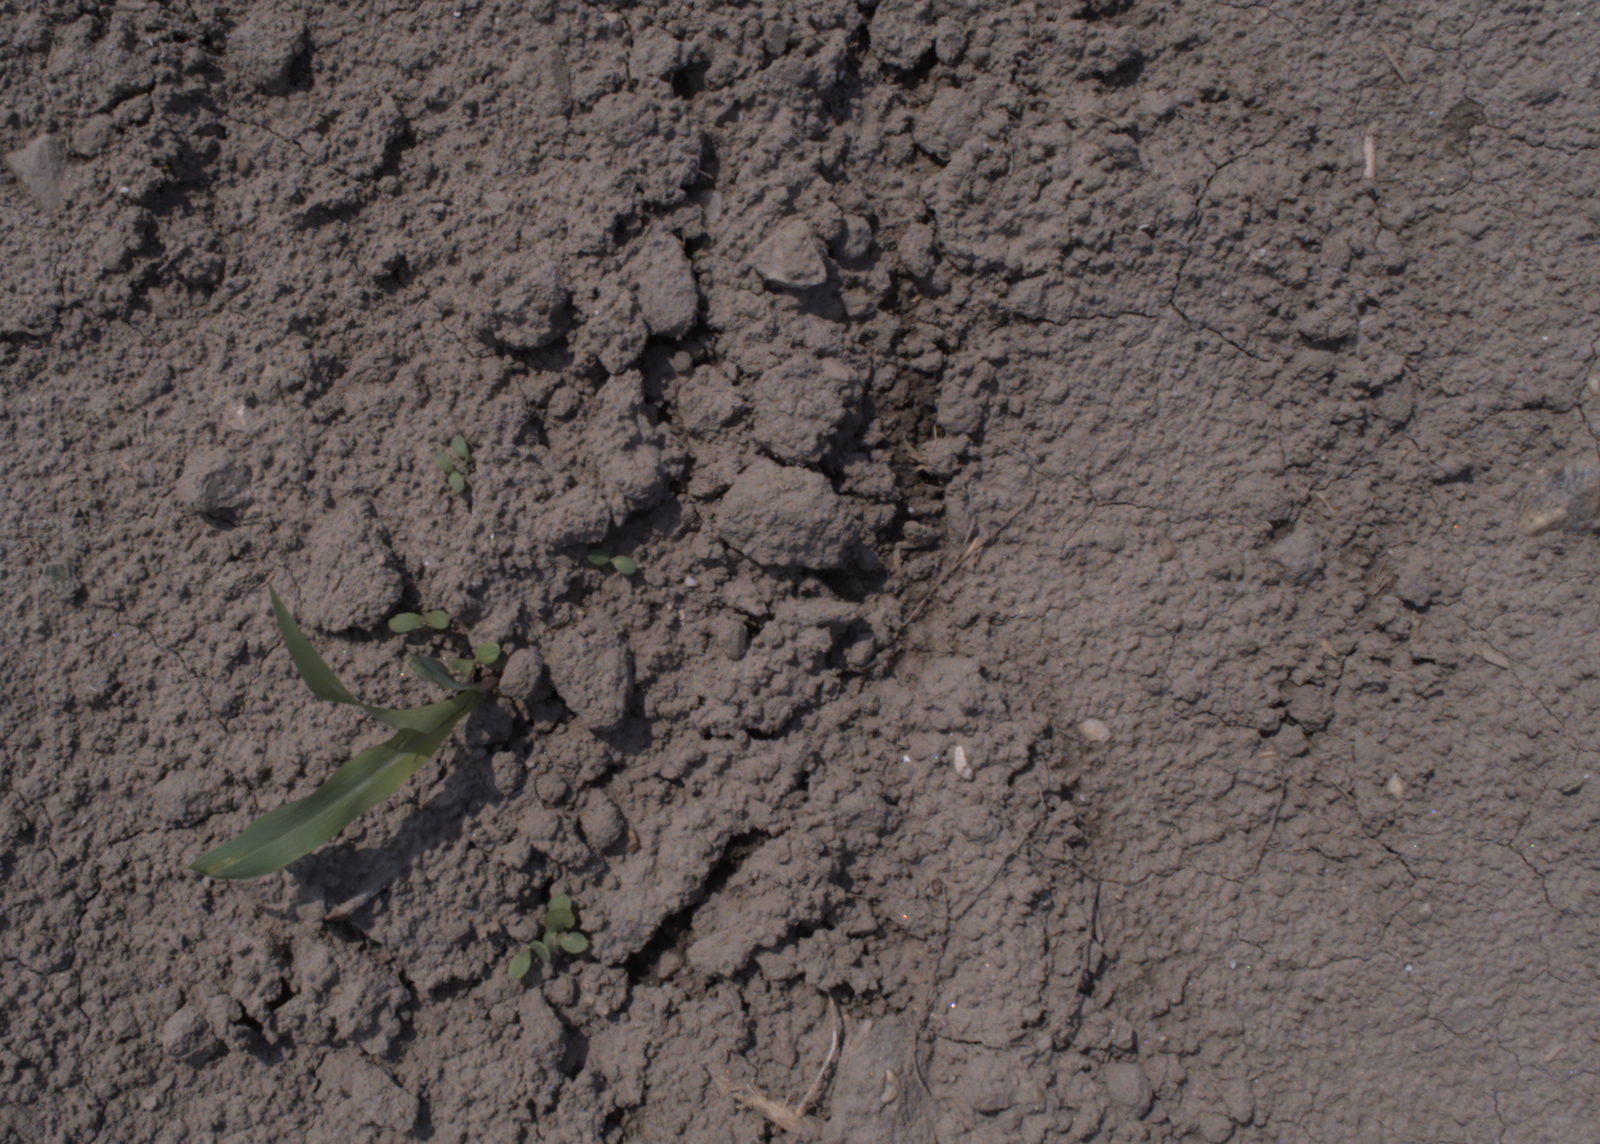
Capture date: 06.08.2020 12:34:53
Weather: sunny
Wind: medium
Seeding date: 21.07.2020
Plant canopy height (mm): 890